Answer in natural language. Consider the 3D positions of the objects in the scene and not just the 2D positions in the image. Is the centerpoint of  Doorway (highlighted by a blue box) at a higher height than black floating bed with platform base and rectangular headboard (highlighted by a green box)? Choose between the following options: yes or no
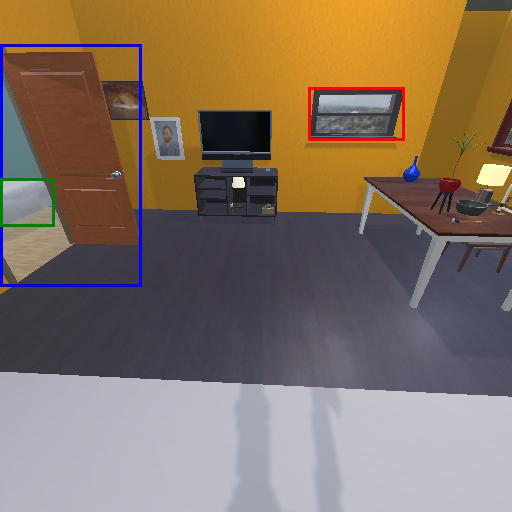
<answer>yes</answer>